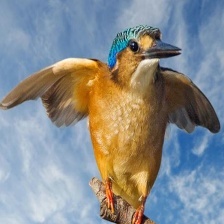
Species: MALACHITE KINGFISHER
Scientific name: CORYTHORNIS CRISTATUS